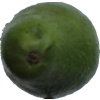
Label: green_avocado